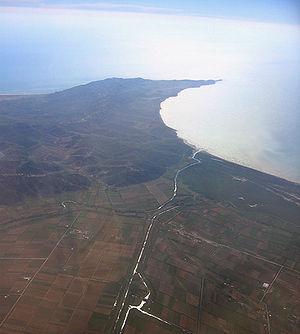
L'Ishëm est un fleuve côtier d'Albanie formé par la confluence de deux cours d'eau : les rivières Gjole et Zezë, qui se rejoignent à quelques kilomètres au nord de la ville de Fushë-Krujë.